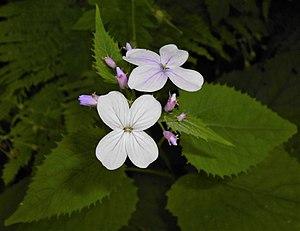
La Lunaire vivace ou lunaire odorante est une espèce de plantes herbacées de la famille des Brassicaceae.